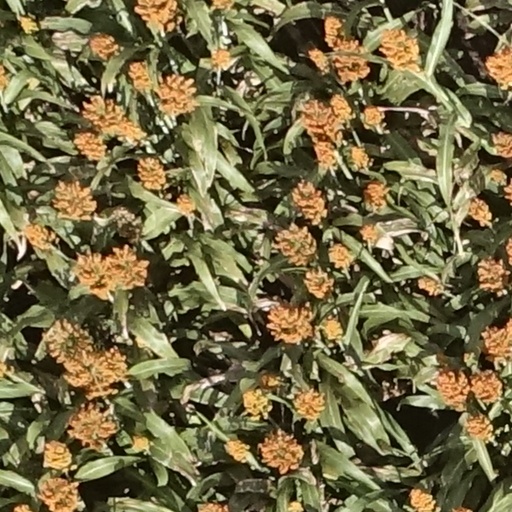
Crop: sorghum